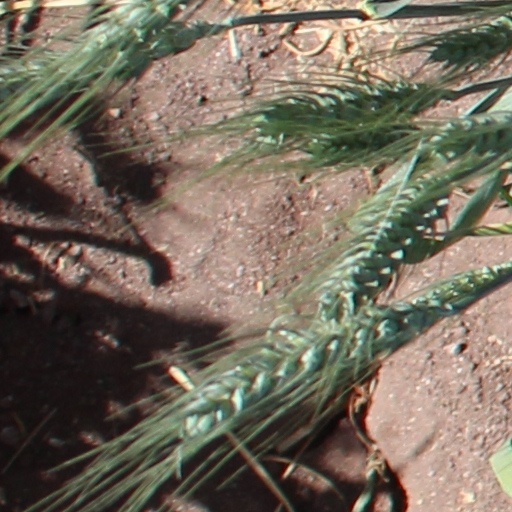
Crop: wheat